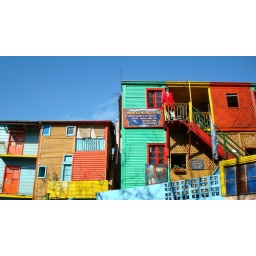
Those colorful houses in La Boca